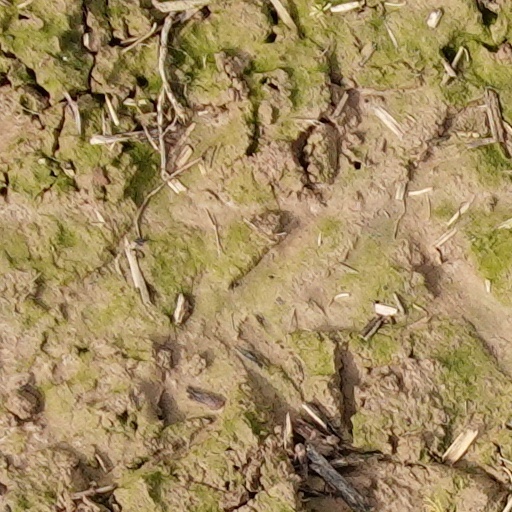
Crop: wheat